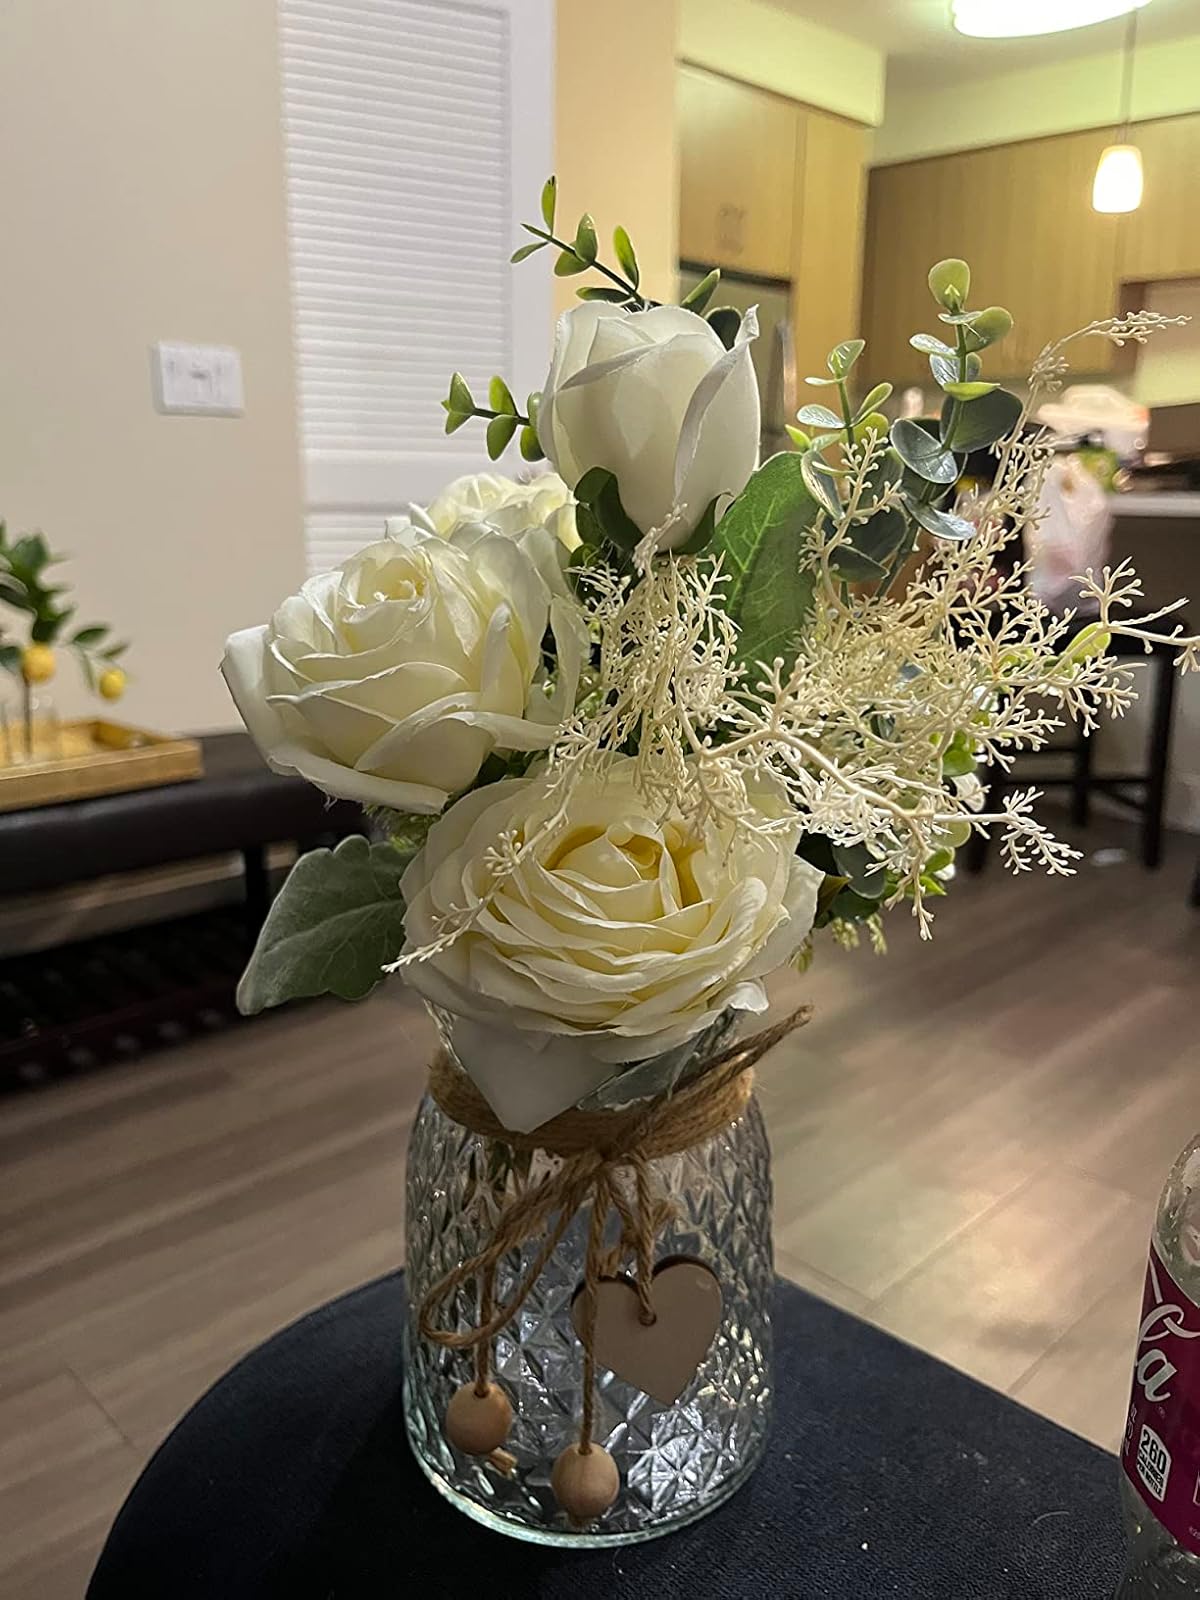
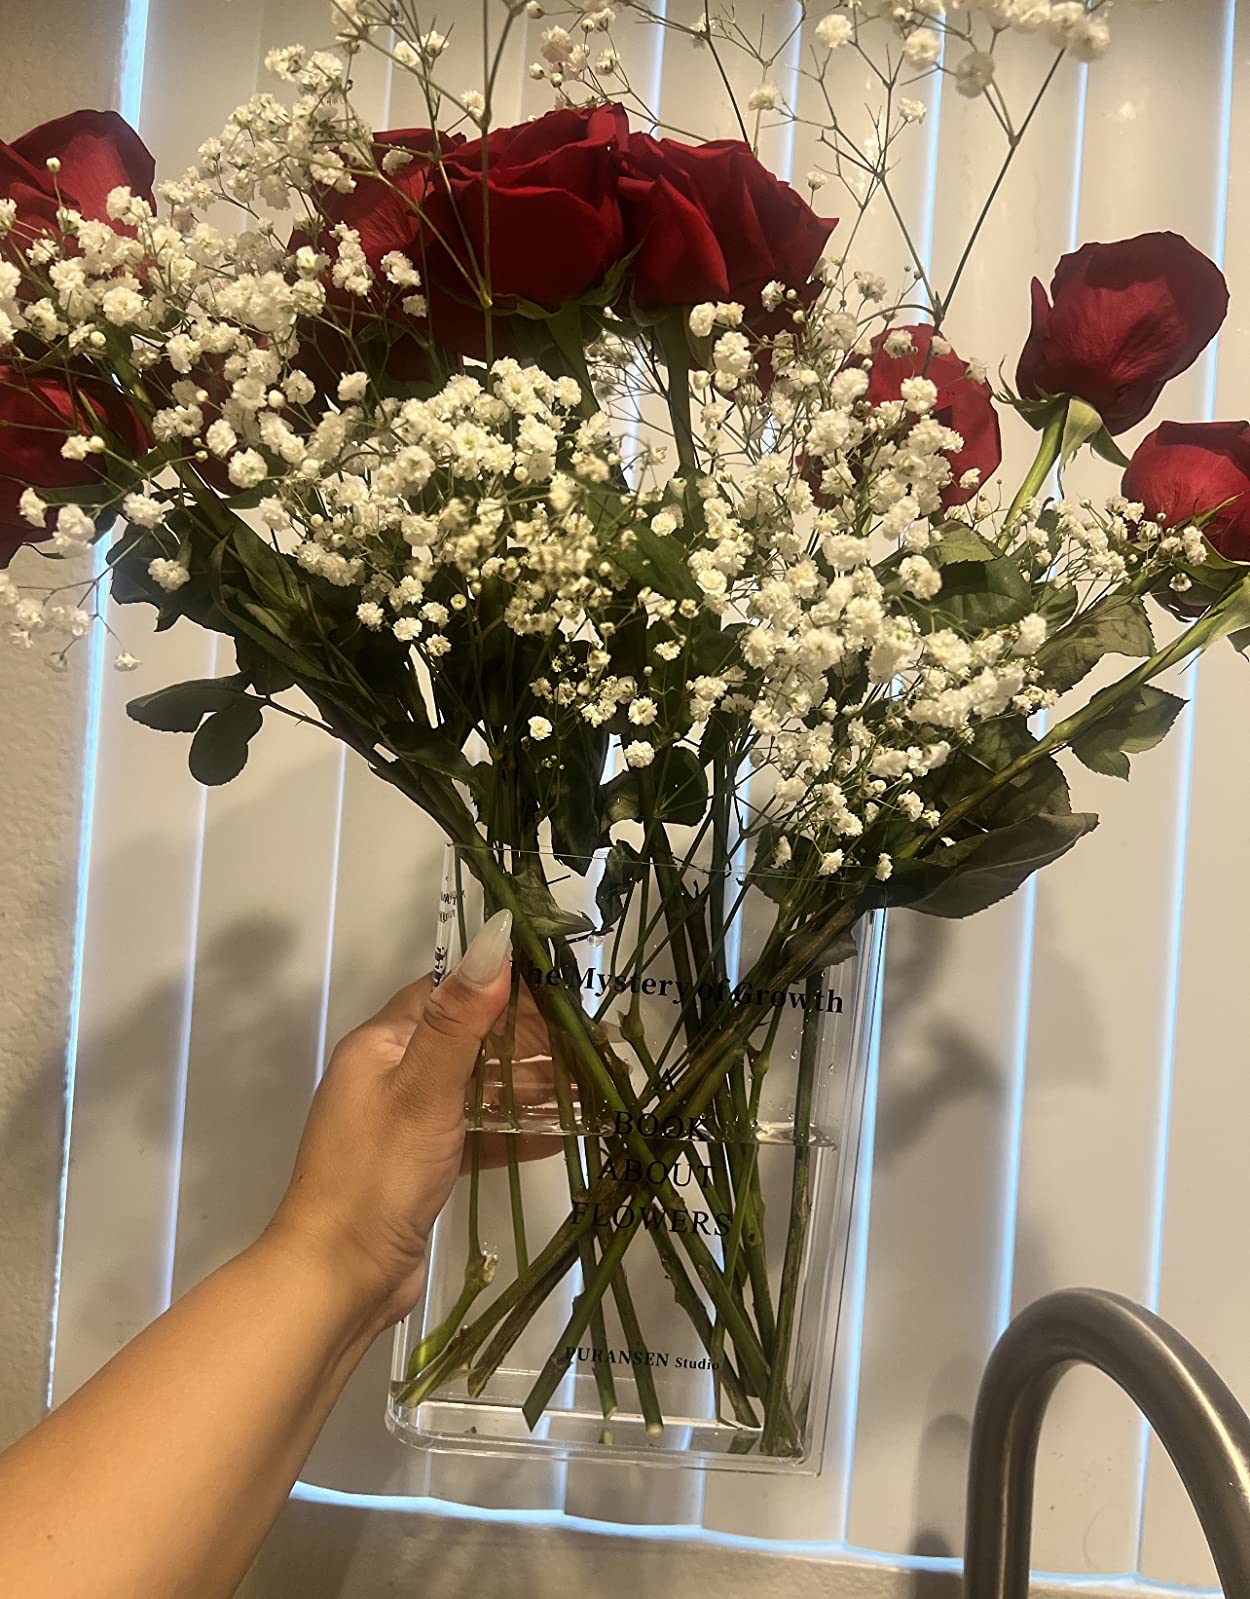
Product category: vase
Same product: no